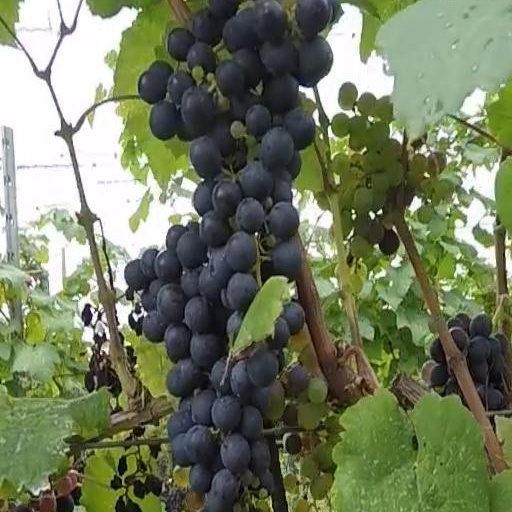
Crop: grape